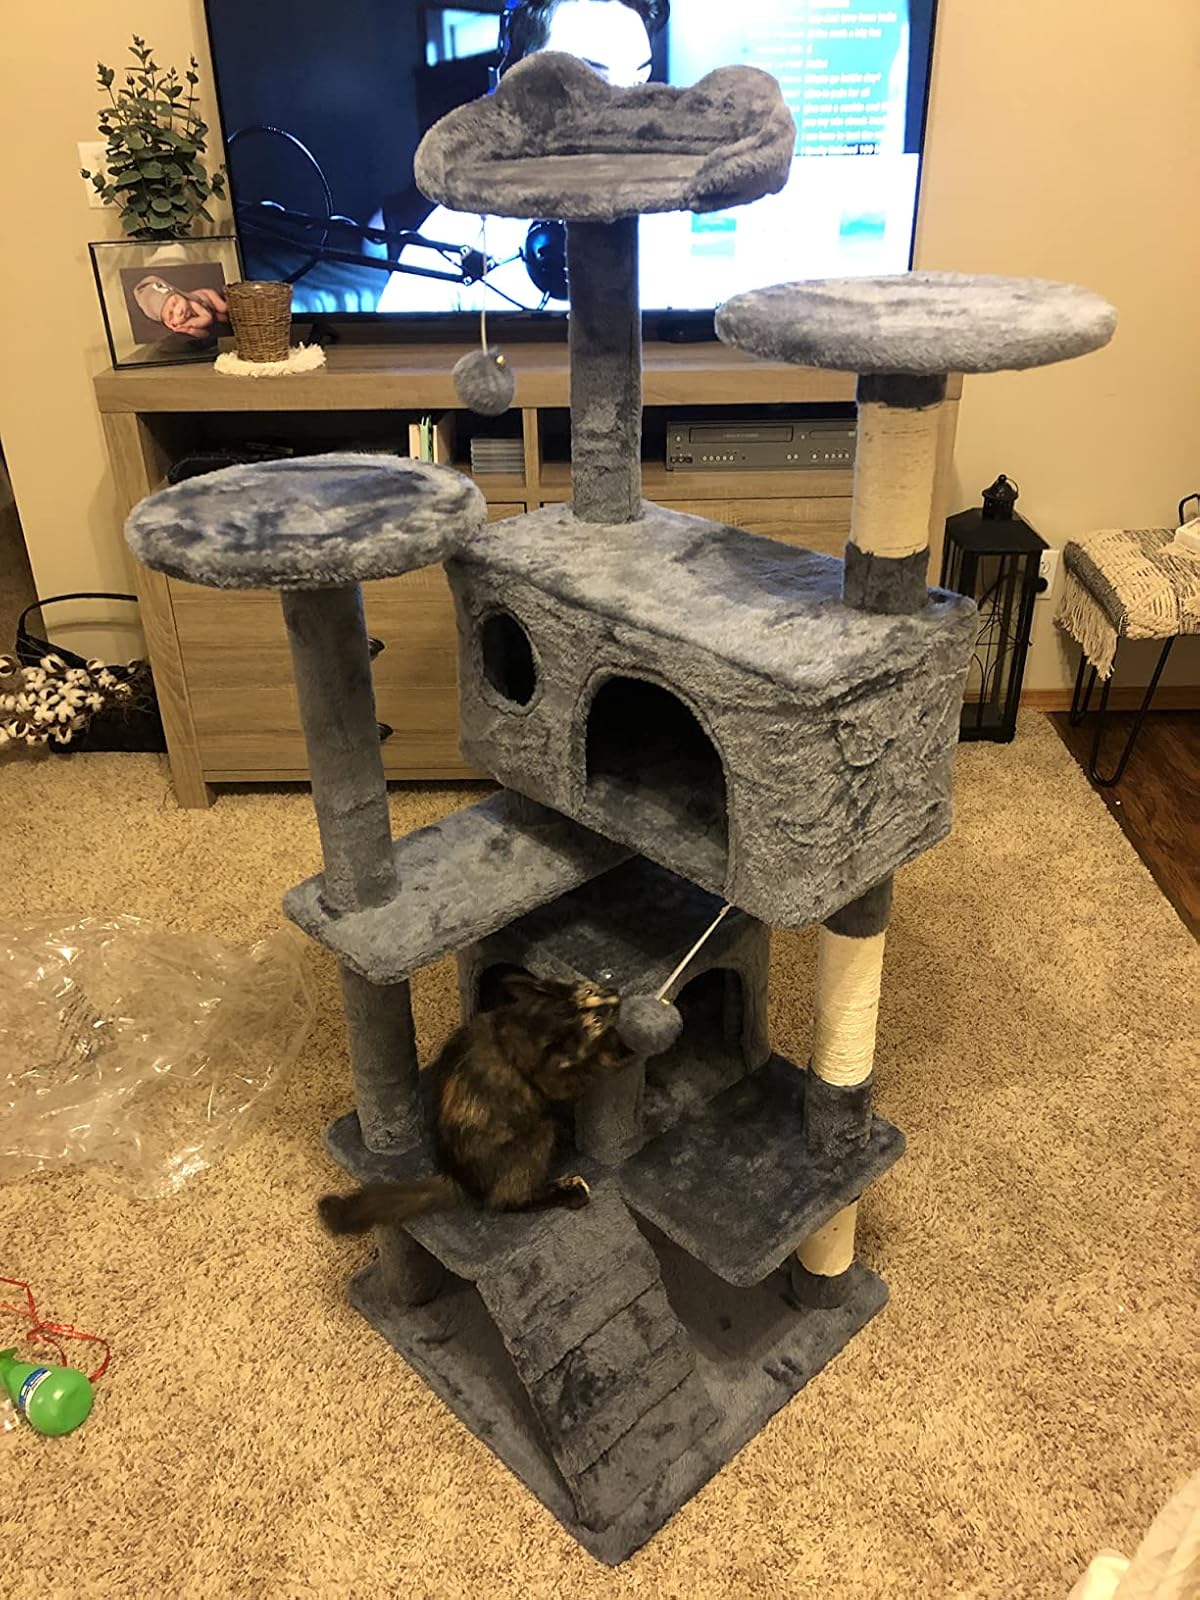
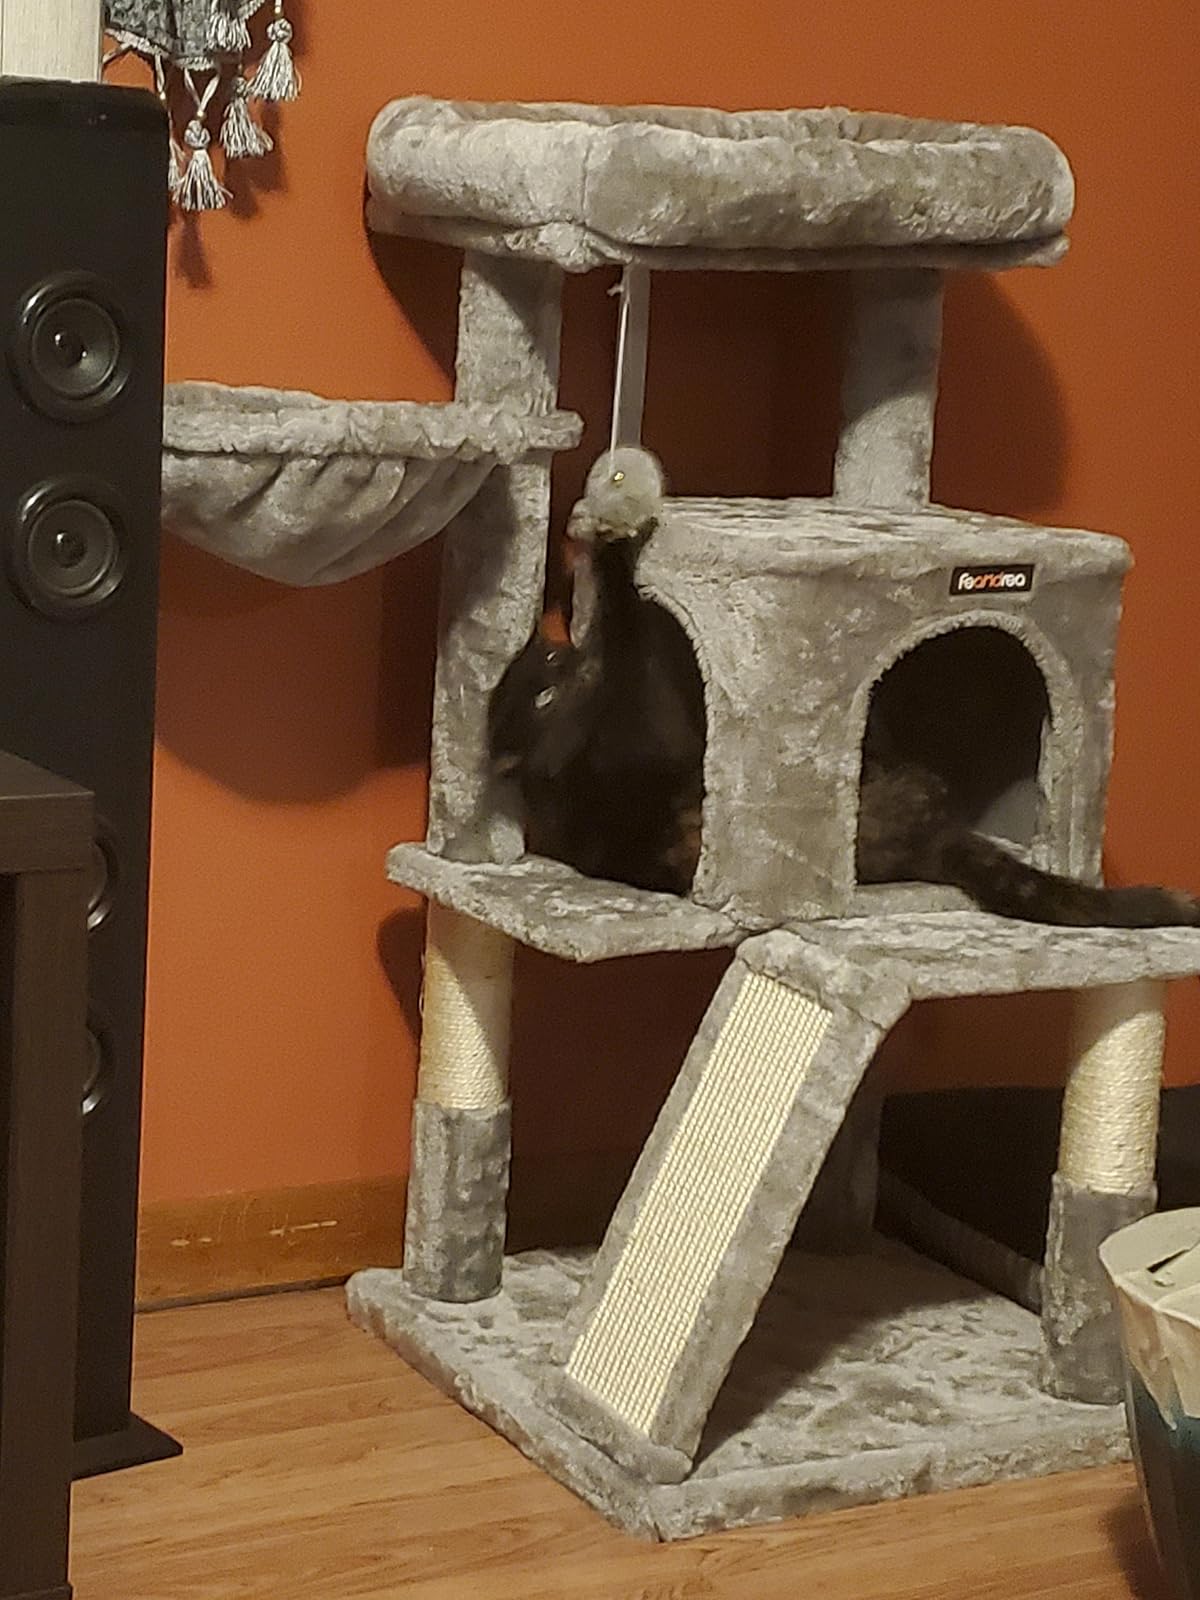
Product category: items_cat tree
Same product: no